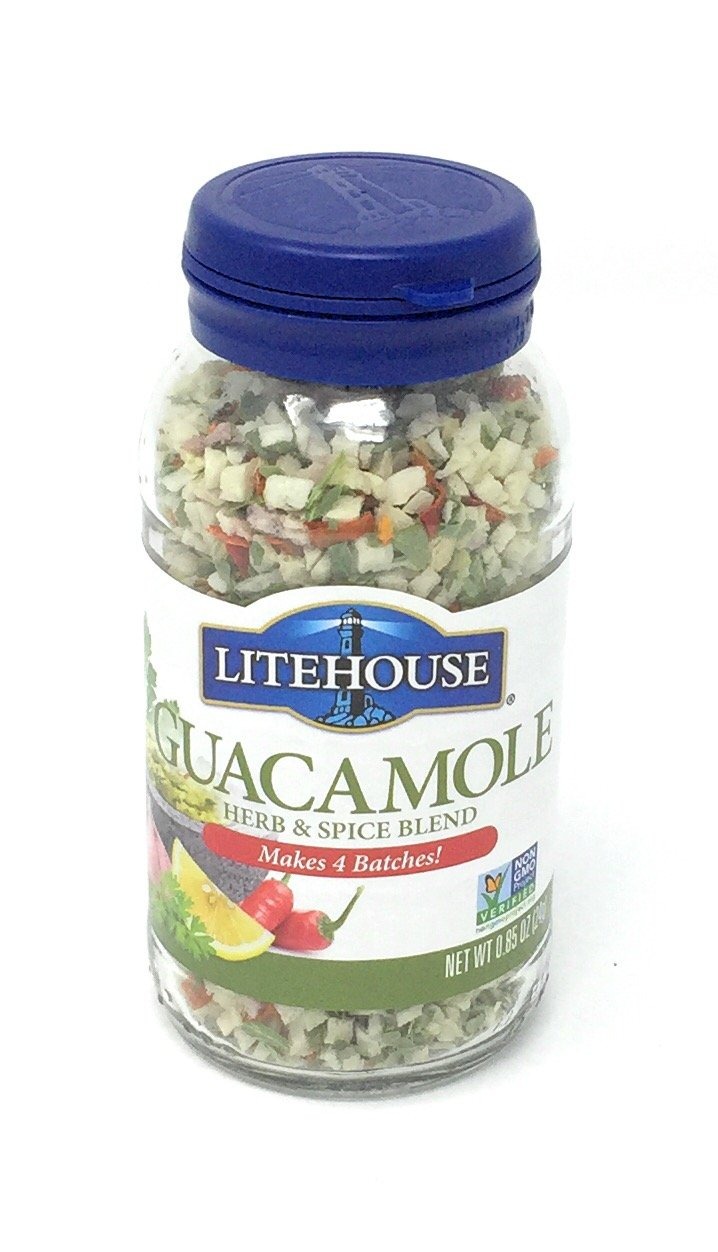
Item Name: Litehouse Guacamole, 0.85 Oz
Bullet Point 1: Just add 1/4 jar to 2 avocados, a squeeze of lime and a dash of salt for fresh and easy Guacamole
Bullet Point 2: For a new flavor experience, try on eggs, burrito bowls or chicken
Value: 0.85
Unit: oz

Price: 13.95